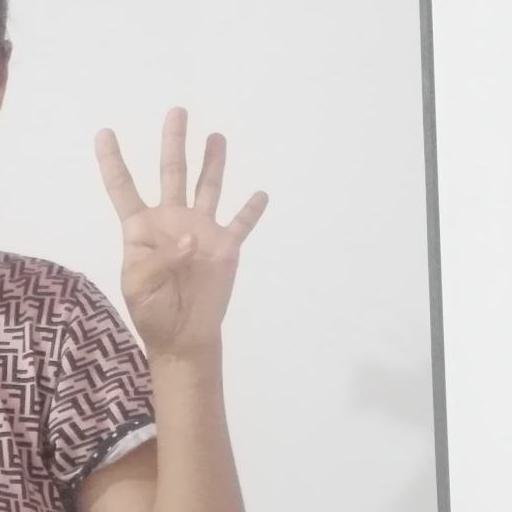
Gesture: four